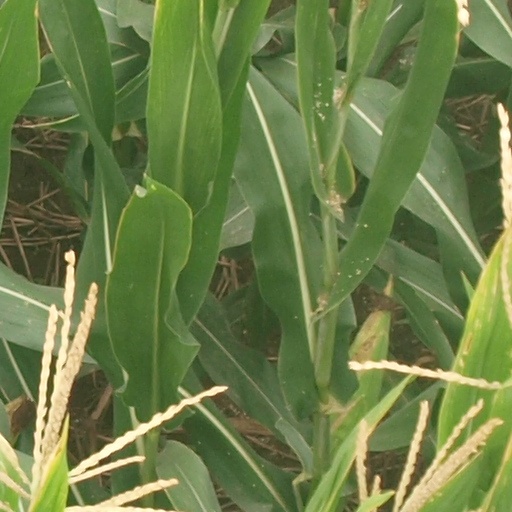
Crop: maize; corn